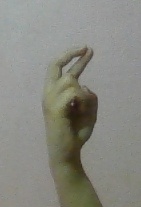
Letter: zay